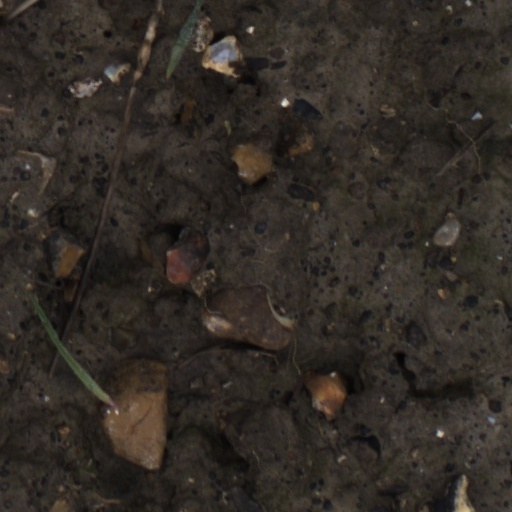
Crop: wheat